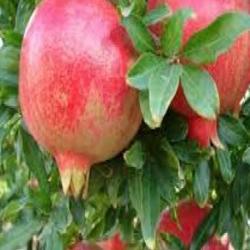
Label: Pomegranate